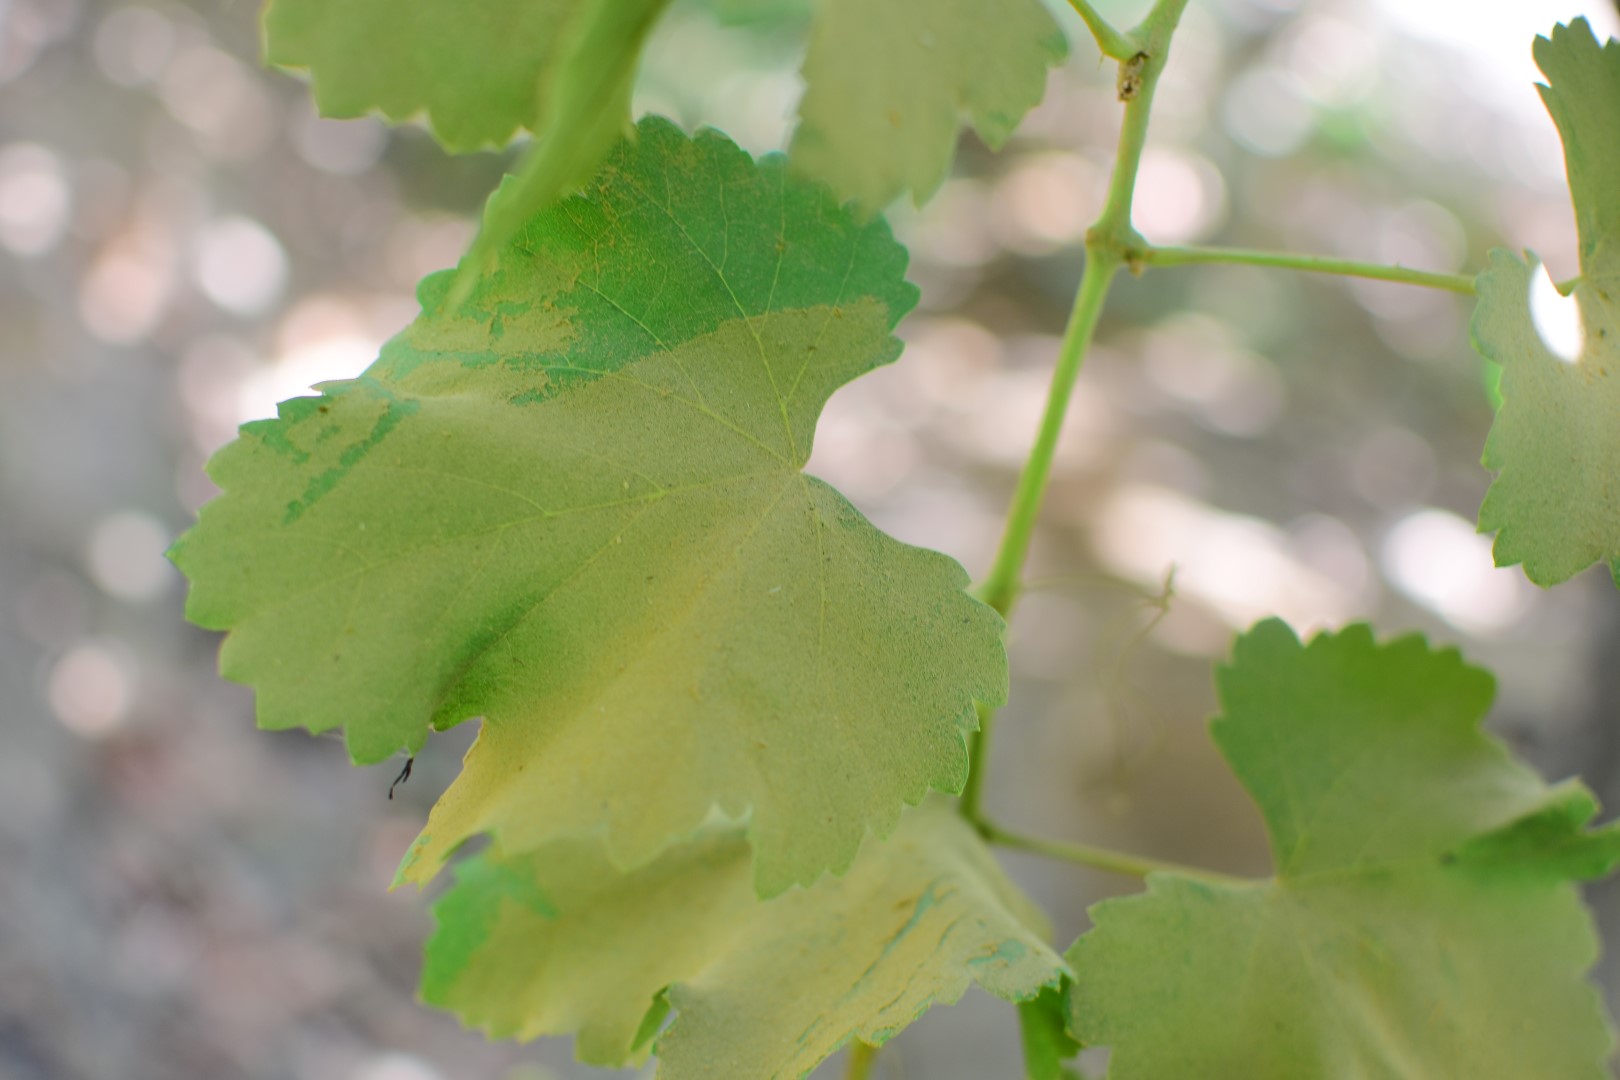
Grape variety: Frinsi